History of computer science

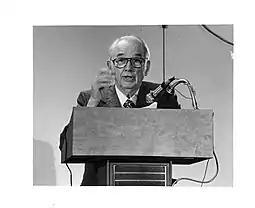
John V. Atanasoff (1903–1995) created the first electric digital computer, known as the Atanasoff–Berry computer

Before the 1920s, "computers" (sometimes "computors") were human clerks that performed computations. They were usually under the lead of a physicist. Many thousands of computers were employed in commerce, government, and research establishments. Many of these clerks who served as human computers were women. Some performed astronomical calculations for calendars, others ballistic tables for the military.